South Solon, Ohio

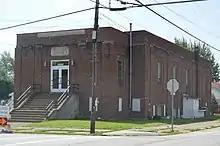
Community building

As of 1875, the community contained a post office, one grocery store, and one blacksmith shop. The village's community building was constructed in 1938 by the Public Works Administration at an estimated cost of $25,454.